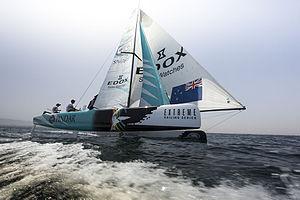
La série de voile Extreme Sailing Series est un circuit de courses annuel. Organisé par l'OC Sport depuis 2016, il regroupe les meilleurs marins de la planète : des médaillés olympiques, des marins de la Coupe de l'America, des champions du Monde et d’Europe ainsi que des détenteurs de records de monde. Ils s'affrontent sur des bateaux volants, les foiling boats. Initialement les marins couraient sur des catamarans appelés Extreme 40 ; depuis 2016, ils courent à présent sur des GC32, jugés plus rapides et plus spectaculaires.